Europa Report

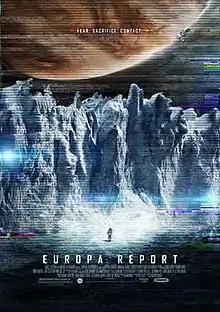
Theatrical release poster

Europa Report is a 2013 American science fiction film directed by Sebastián Cordero and written by Philip Gelatt. It stars Christian Camargo, Anamaria Marinca, Michael Nyqvist, Daniel Wu, Karolina Wydra, and Sharlto Copley. A found footage film, it recounts the fictional story of the first crewed mission to Europa, one of the four Galilean moons of Jupiter. Despite a disastrous technical failure that causes the loss of all communications with Earth, and a series of further crises, the crew continues its mission to Europa and finds mounting evidence of life on the moon.